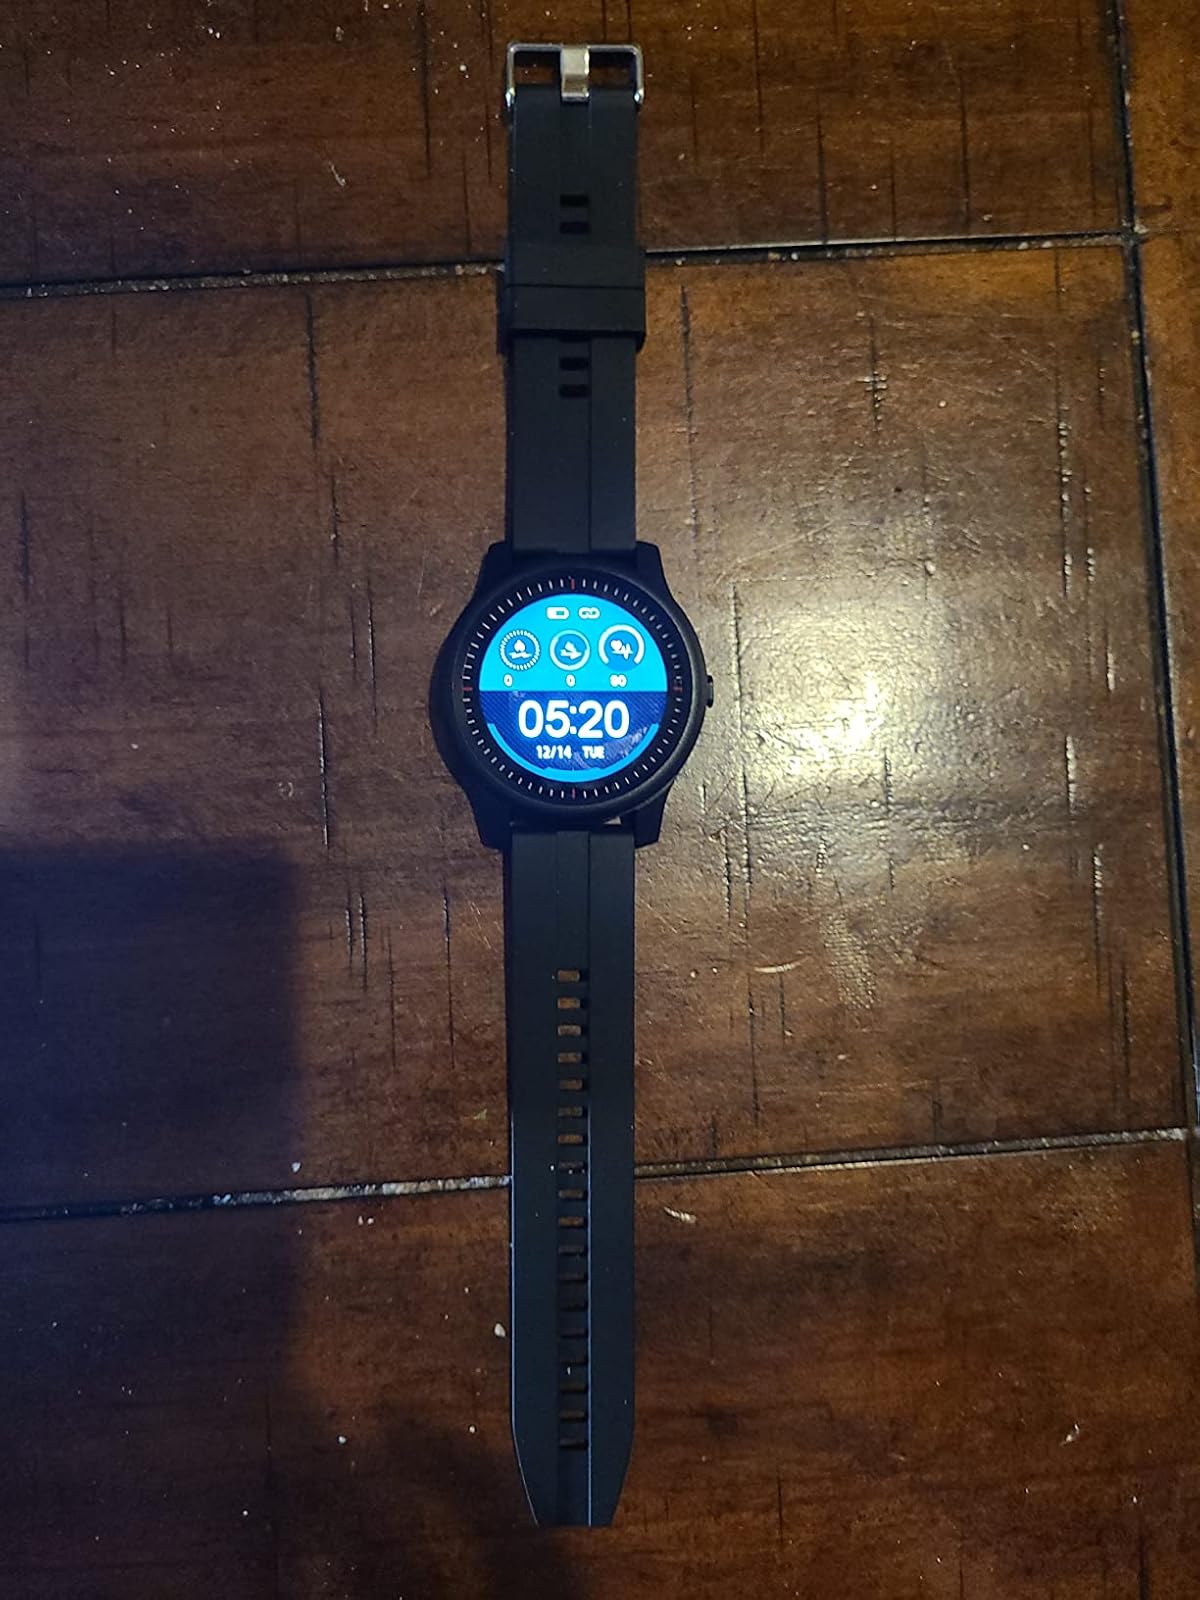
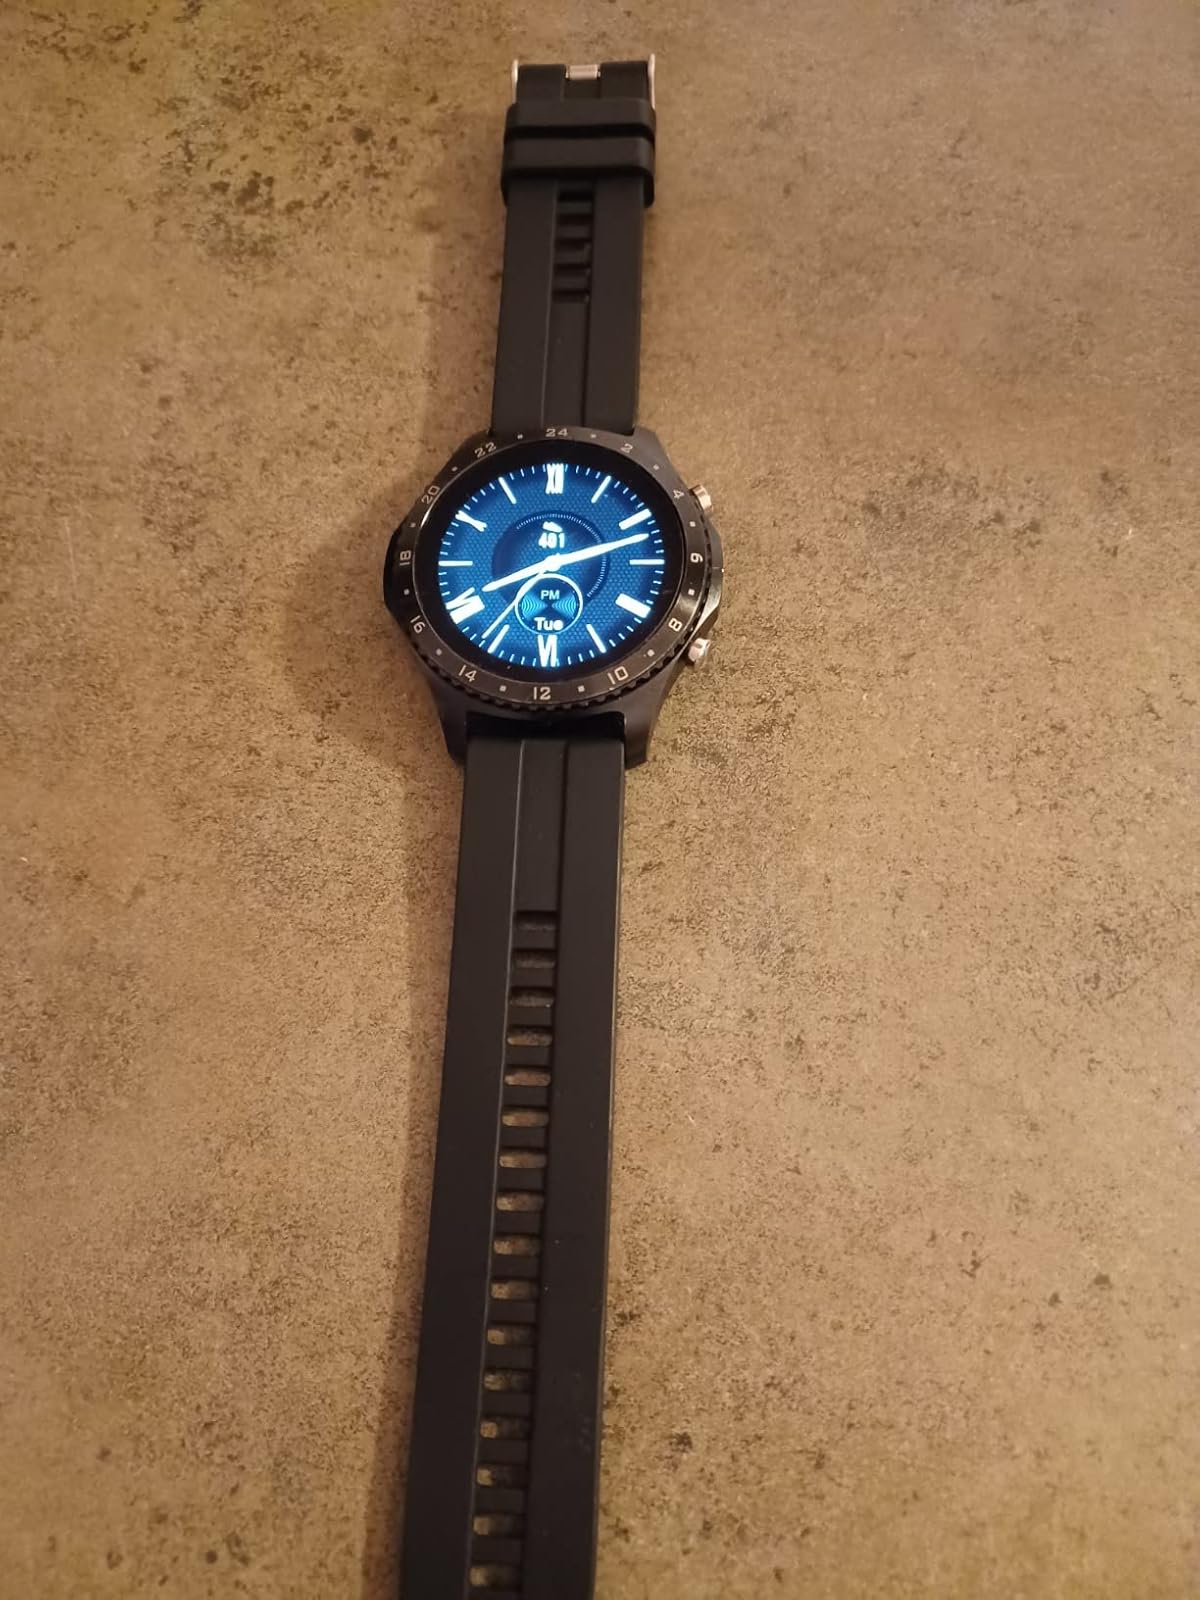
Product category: smartwatch
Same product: no